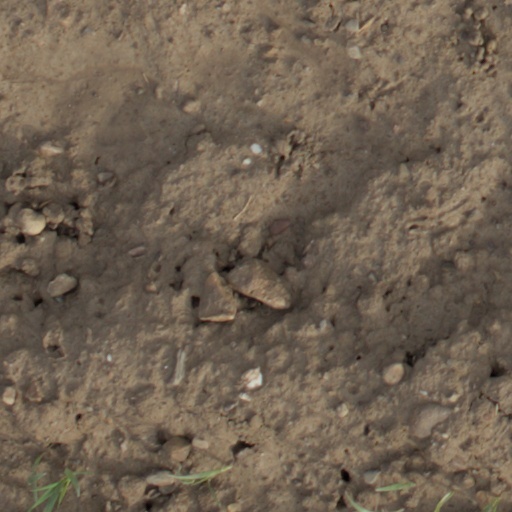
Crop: wheat